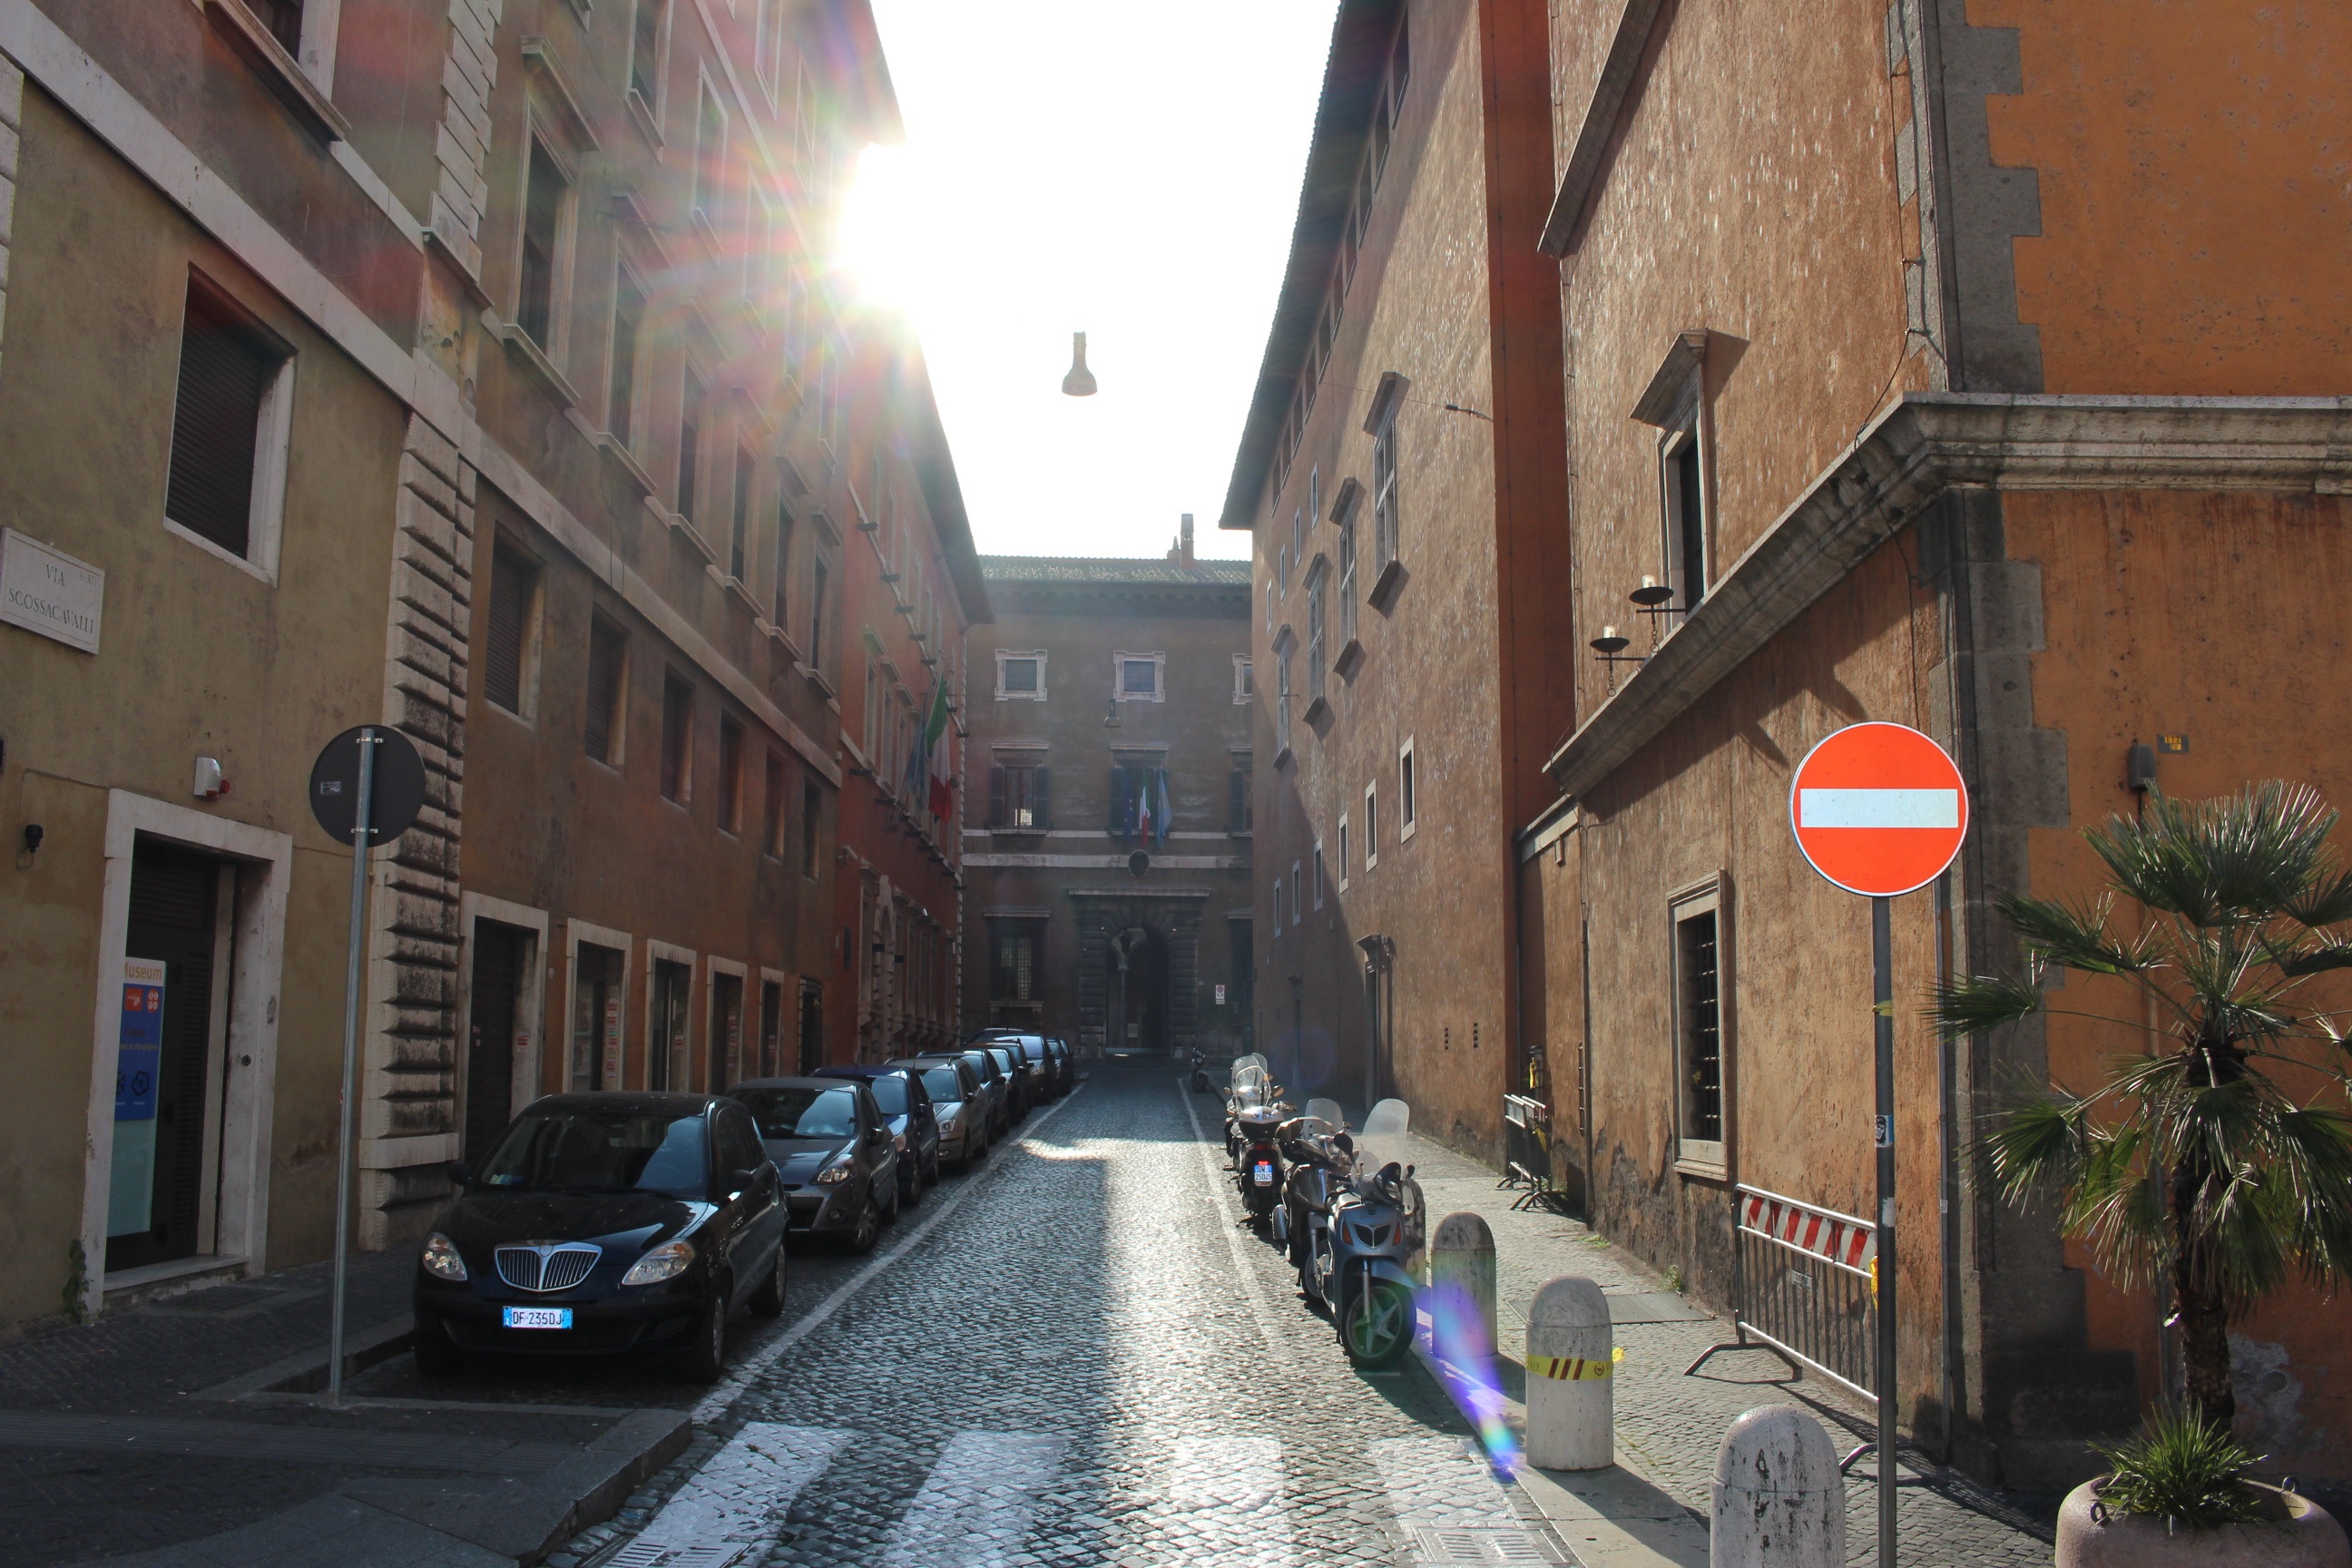
road, street, town, alley, city, downtown, facade, lane, infrastructure, neighbourhood, urban area, human settlement